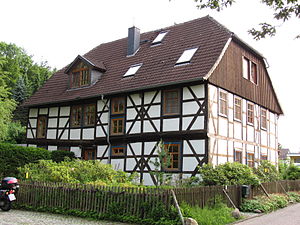
Diekholzen
Bindingsværkshus i Diekholzen.
Diekholzen er en by og kommune i det centrale Tyskland med 6.439 indbyggere, beliggende under Landkreis Hildesheim i den sydlige del af delstaten Niedersachsen. Kommunen ligger omkring 7 km sydvest for Hildesheim ved vandløbet Beuster, der er et tilløb til floden Innerste.